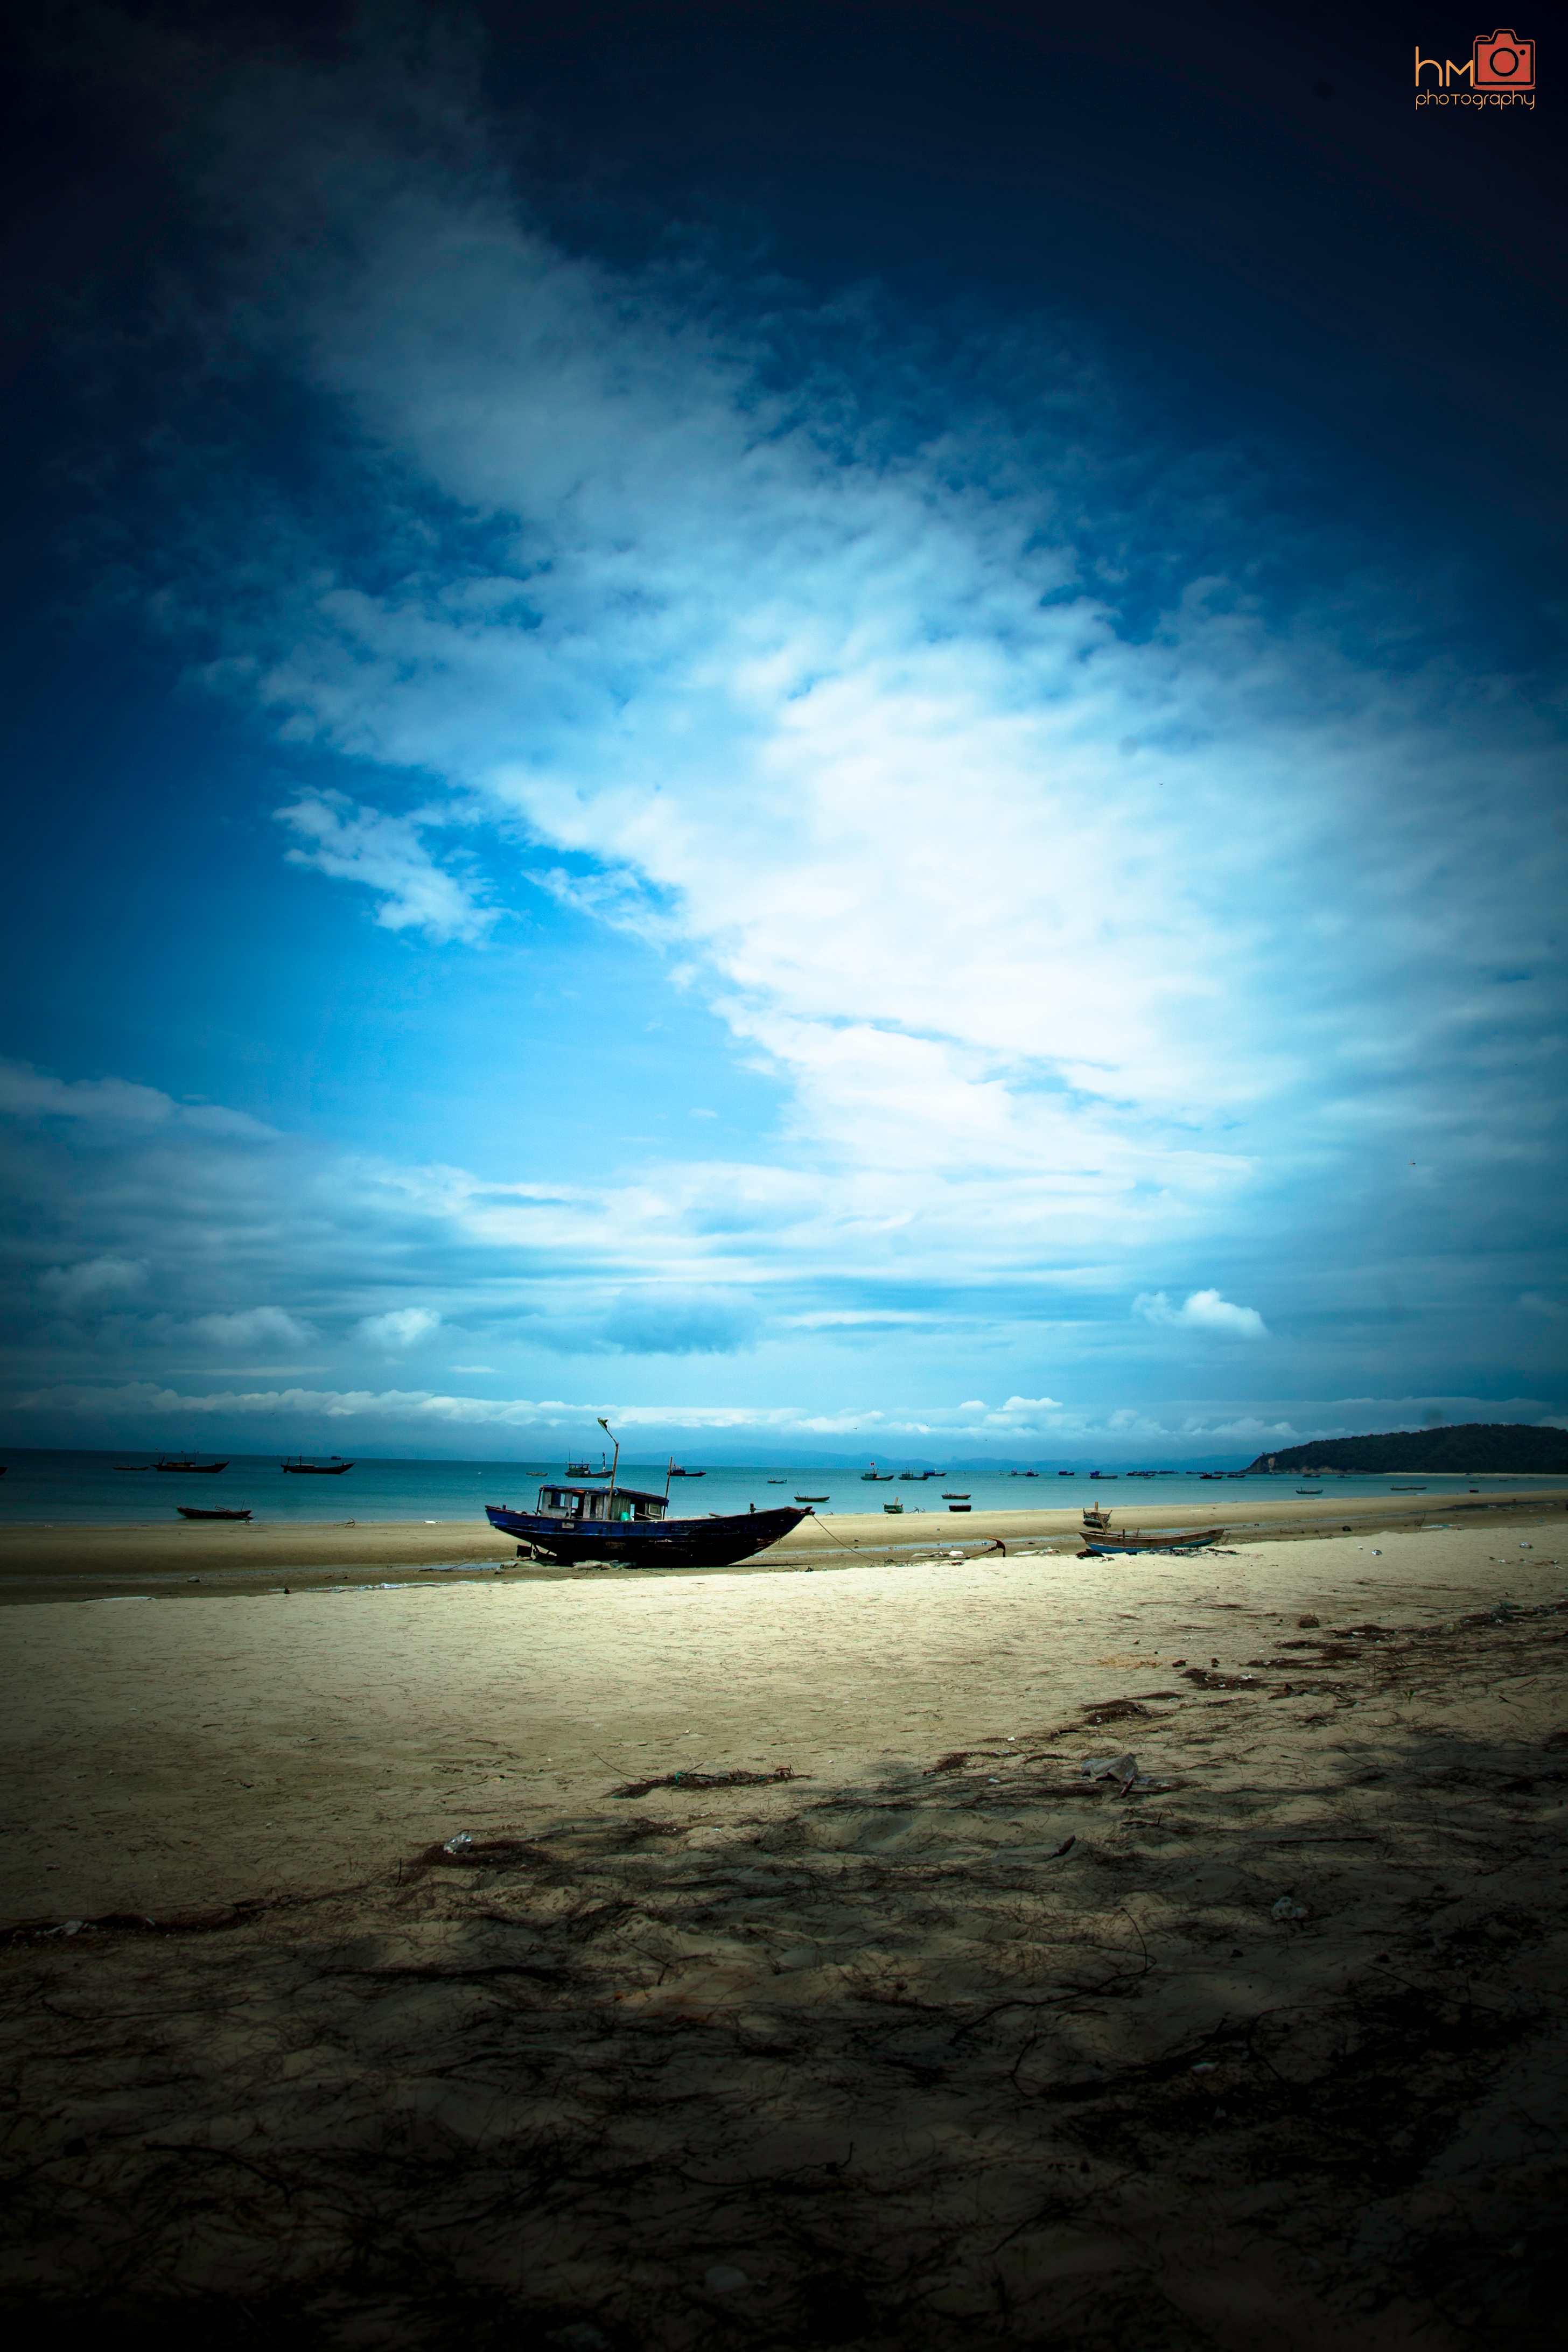
beach, sea, coast, sand, ocean, horizon, light, cloud, sky, sun, sunrise, sunset, sunlight, morning, shore, wave, dawn, atmosphere, dusk, evening, reflection, bay, blue, body of water, computer wallpaper, wind wave